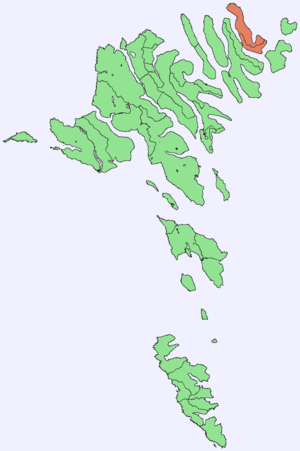
Viðoy
Viðoy er Færøernes nordligste ø, og er med sine 41 km² den næststørste af de seks øer i regionen Norðoyar. Viðoy betyder egentlig vedø og skyldes det drivtømmer, som driver på land i Viðvík på østsiden af øen. Øen er inddelt i to kommuner, Viðareiði på nordøstkysten og Hvannasund på sydøstkysten, hvor øens to eneste bygder, Viðareiði og Hvannasund ligger. Den 1. januar 2013 havde Viðoy 597 indbyggere, mod 520 i 1985.